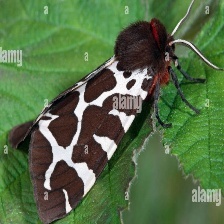
Species: GARDEN TIGER MOTH